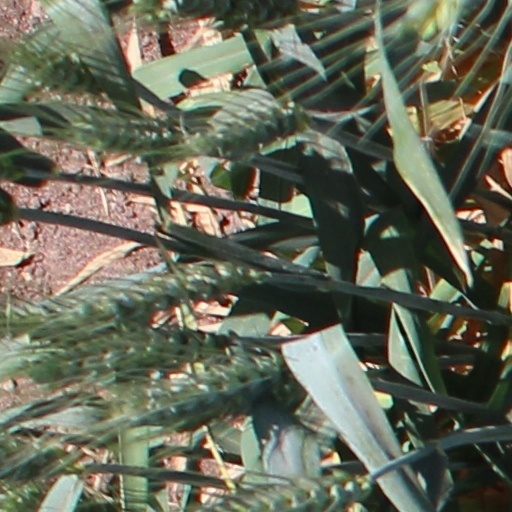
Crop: wheat